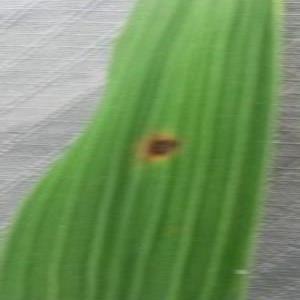
Disease: Brownspot